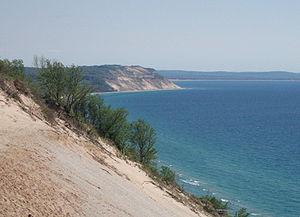
Le Sleeping Bear Dunes National Lakeshore est une aire protégée sur la côte nord-est du lac Michigan, dans la péninsule inférieure de l'État américain du Michigan. Créé le 21 octobre 1970 par un acte du Congrès des États-Unis, il est administré par la National Park Service.